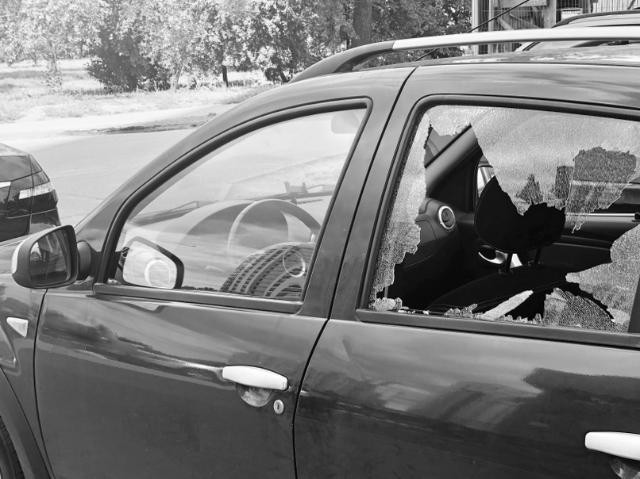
Aucun dommage détecté.
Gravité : aucun